George Giatsis

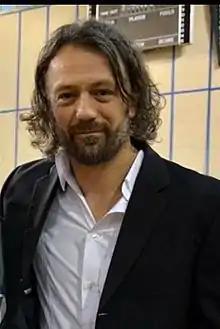

Professor Dr. George Giatsis (born 22 June 1968) is a Greek academic researcher and volleyball and beach volleyball coach (Aris, P.A.O.K., Lamia, Filathlitikos).